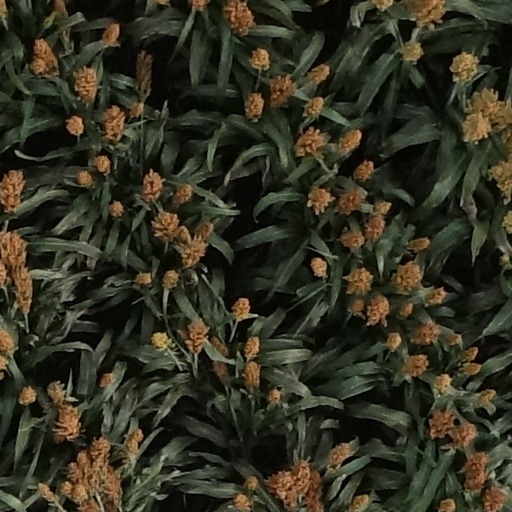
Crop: sorghum